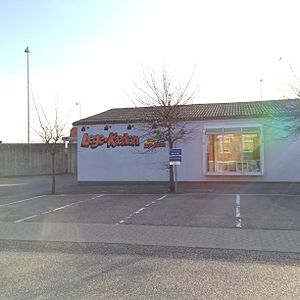
Legekæden
Legekæden i Hadsund.
Legekæden i Hadsund
Legekæden er en dansk detailkæde bestående af over 40 butikker i Danmark. Legekæden sælger legetøj til børn.